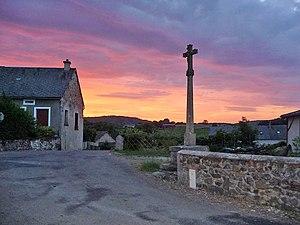
Calvaire à Ménessaire 2010
Ménessaire est une commune française située dans le canton d'Arnay-le-Duc du département de la Côte-d'Or, en région Bourgogne-Franche-Comté. La commune de Ménessaire est un fragment de la Côte-d'Or situé entre la Nièvre et la Saône-et-Loire.